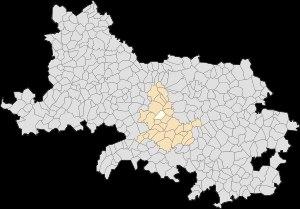
Simencourt est une commune française située dans le département du Pas-de-Calais en région Hauts-de-France.